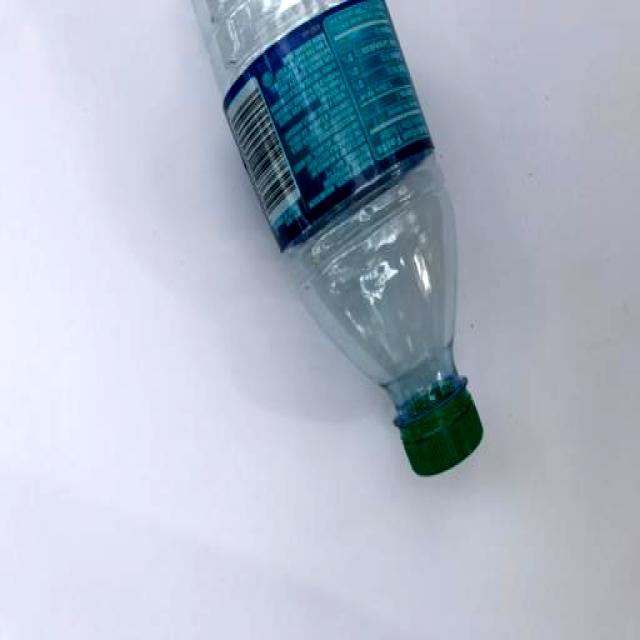
Label: Plastic